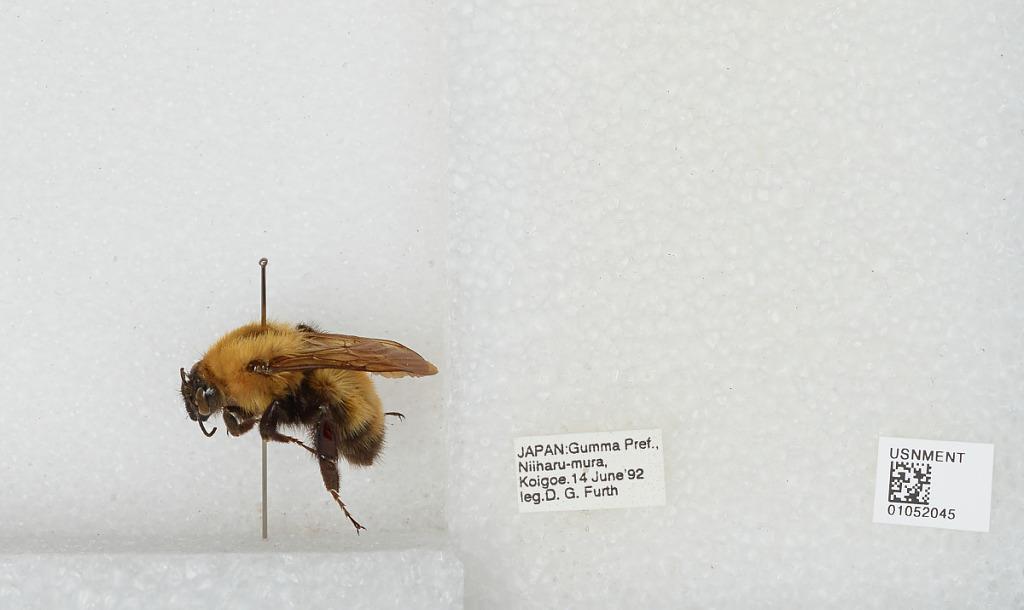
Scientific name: Bombus sp.
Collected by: D. Furth
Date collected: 1992-6-14
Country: Japan
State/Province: Gunma
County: Tone
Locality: Minakami (Niiharu-mura), Koigoe